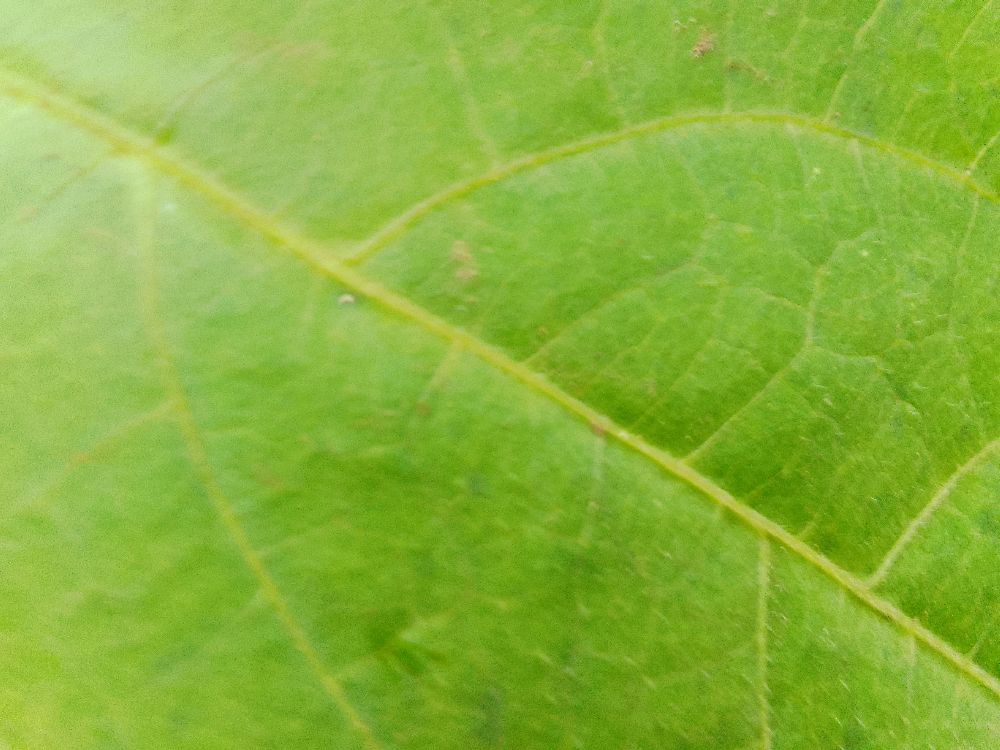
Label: healthy